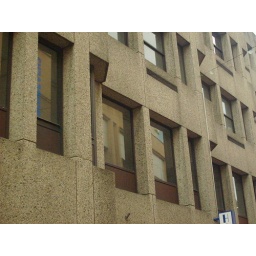
Een dag-excursie, georganiseerd door Cheops, in het (uiteindelijk niet zo) zonnige zuiden van Nederland: Eindhoven!